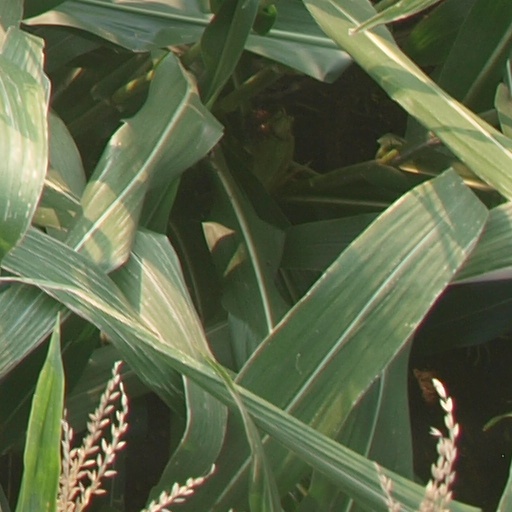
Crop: maize; corn